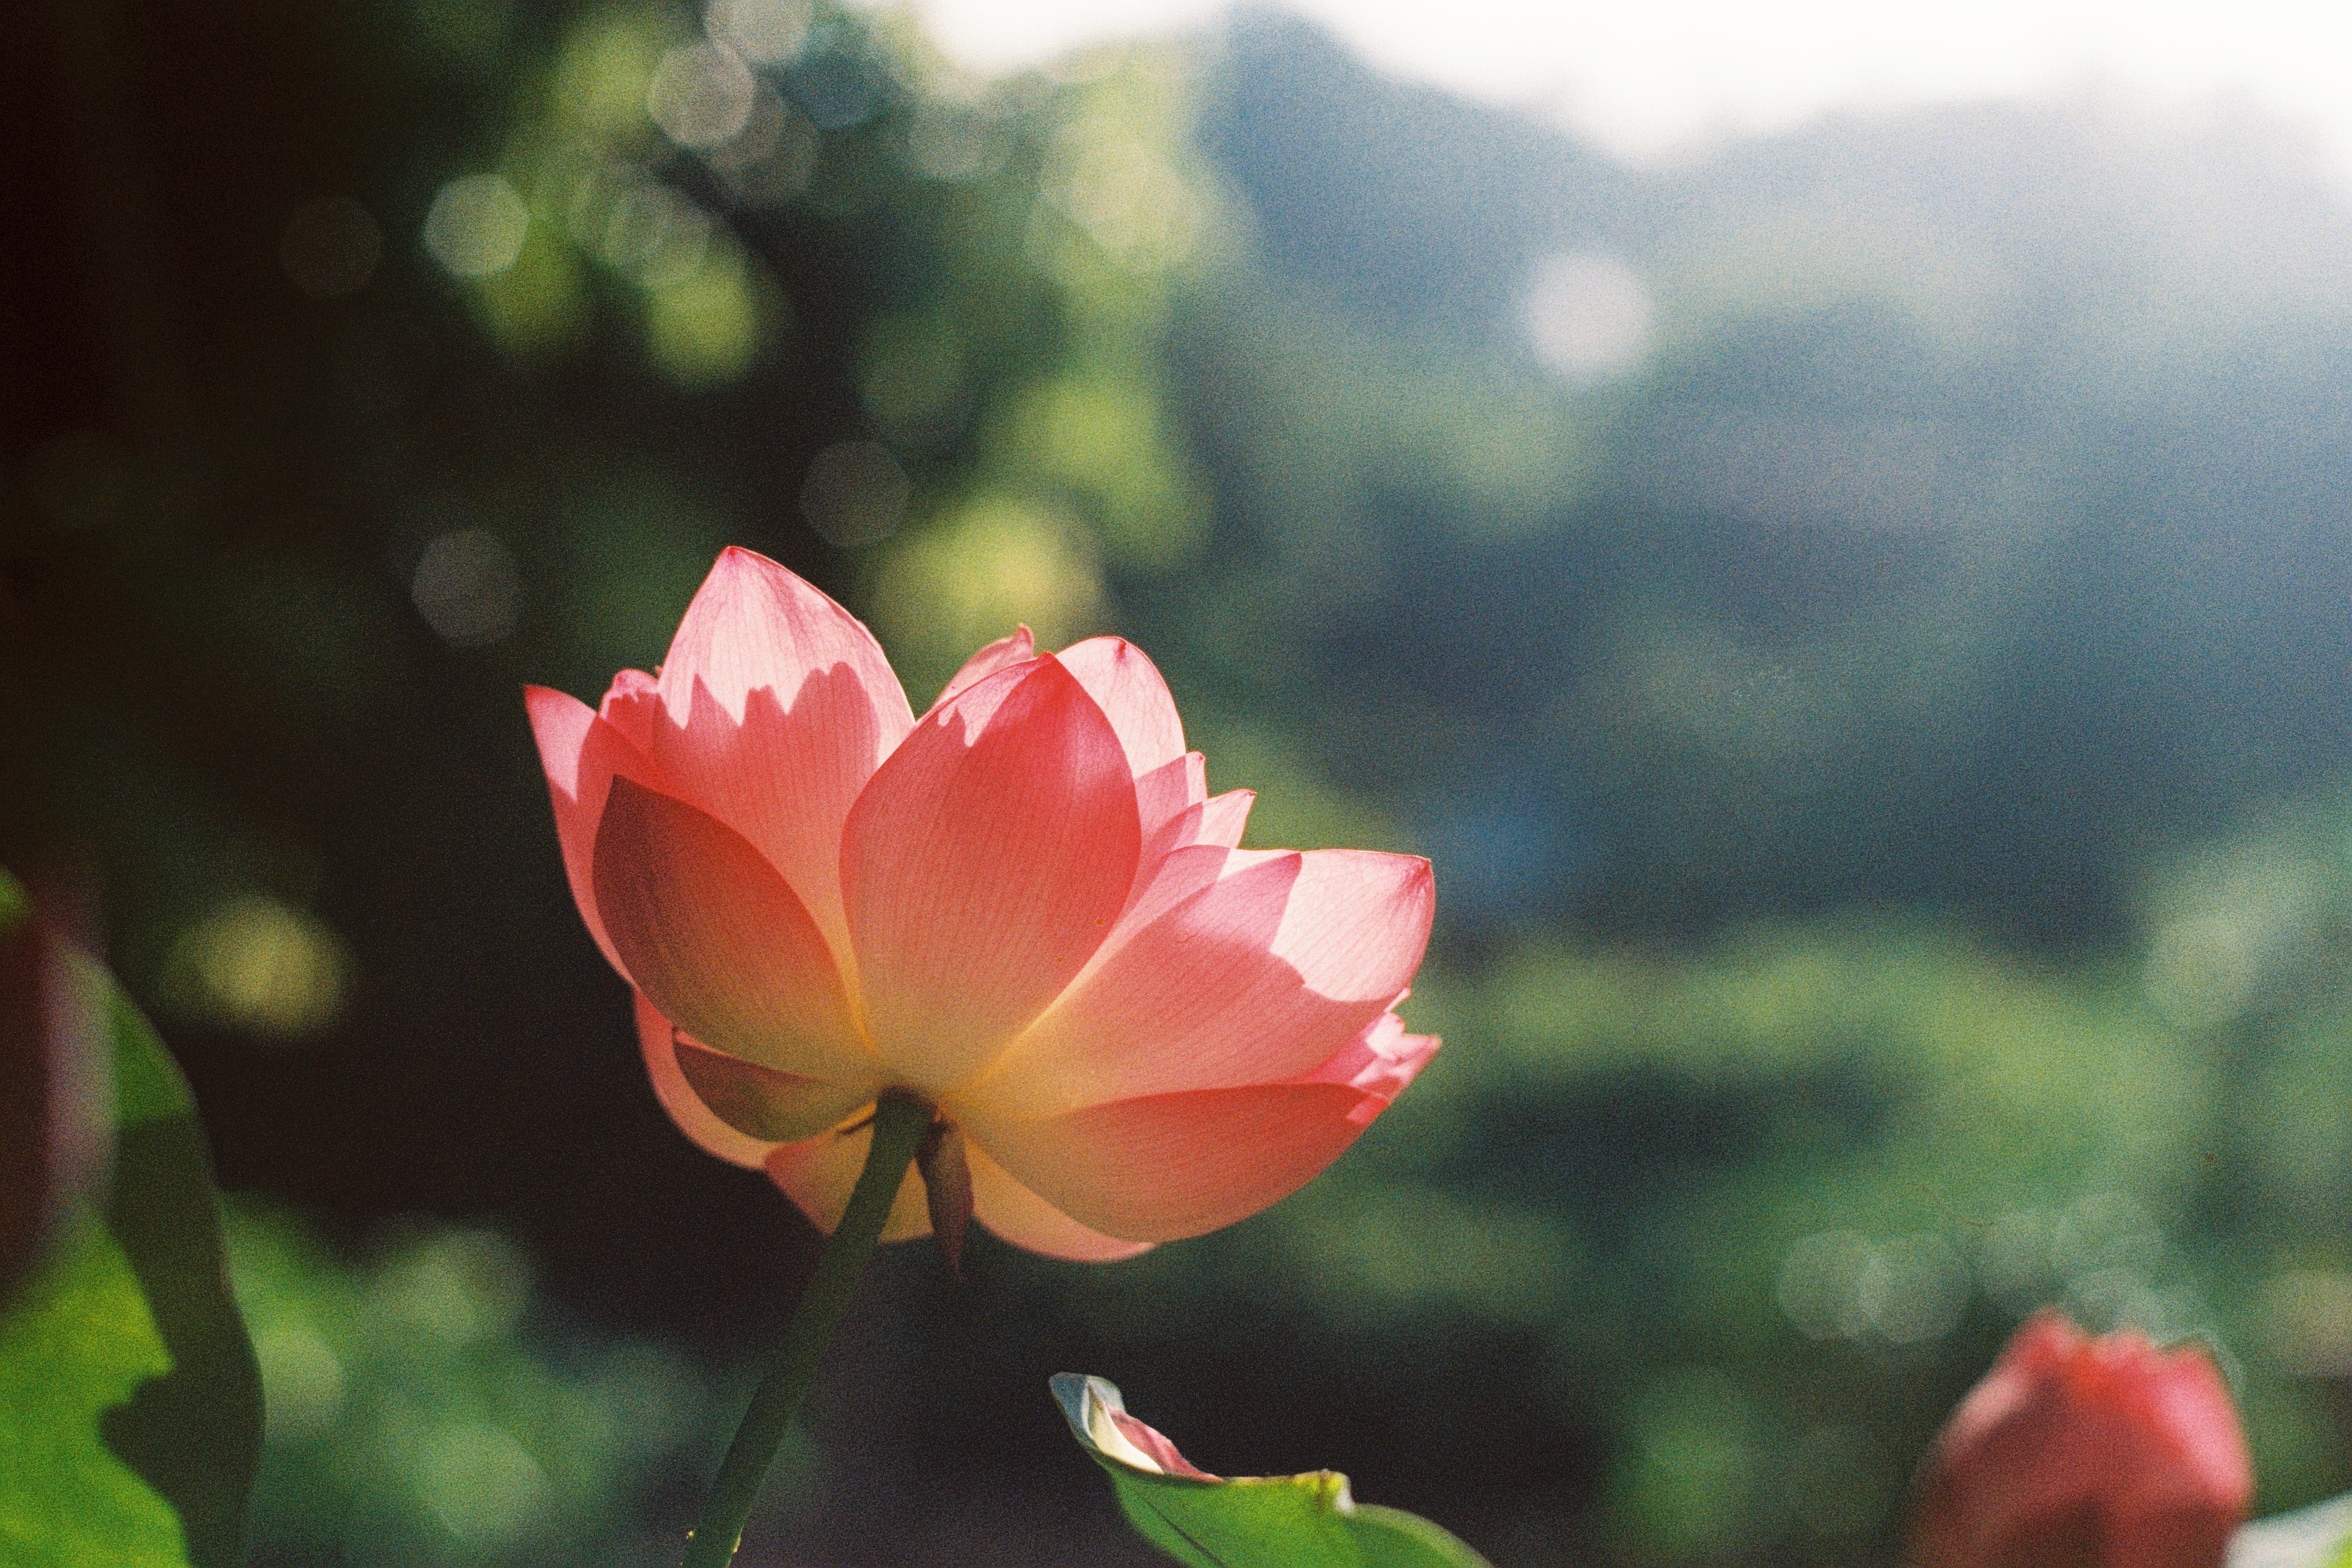
nature, blossom, plant, sunlight, flower, petal, red, botany, sacred lotus, flora, bud, macro photography, flowering plant, land plant